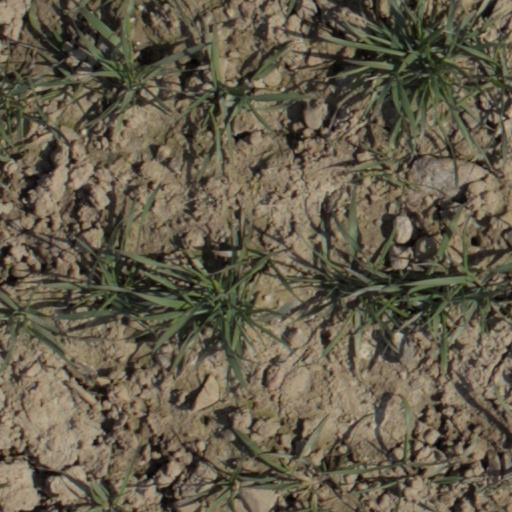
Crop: wheat